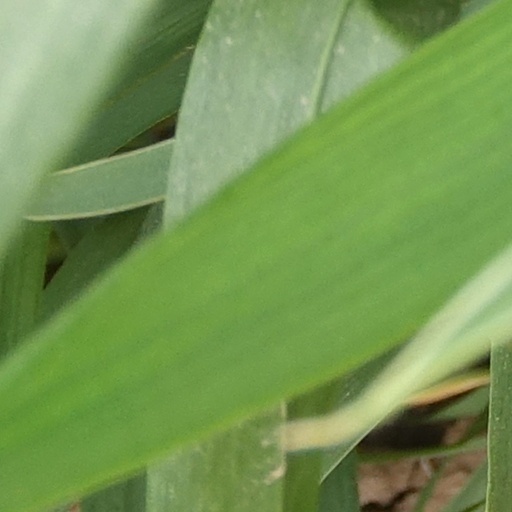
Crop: wheat